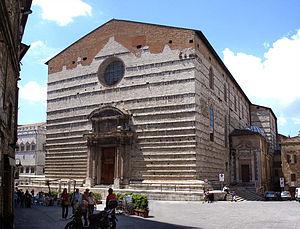
L'archidiocèse de Pérouse-Città della Pieve est un archidiocèse métropolitain de l'Église catholique d'Italie appartenant à la région ecclésiastique d'Ombrie.
La cathédrale San Lorenzo est la cathédrale catholique de l'archidiocèse de la ville de Pérouse en Ombrie. Comme son nom l'indique, elle est dédiée à saint Laurent.